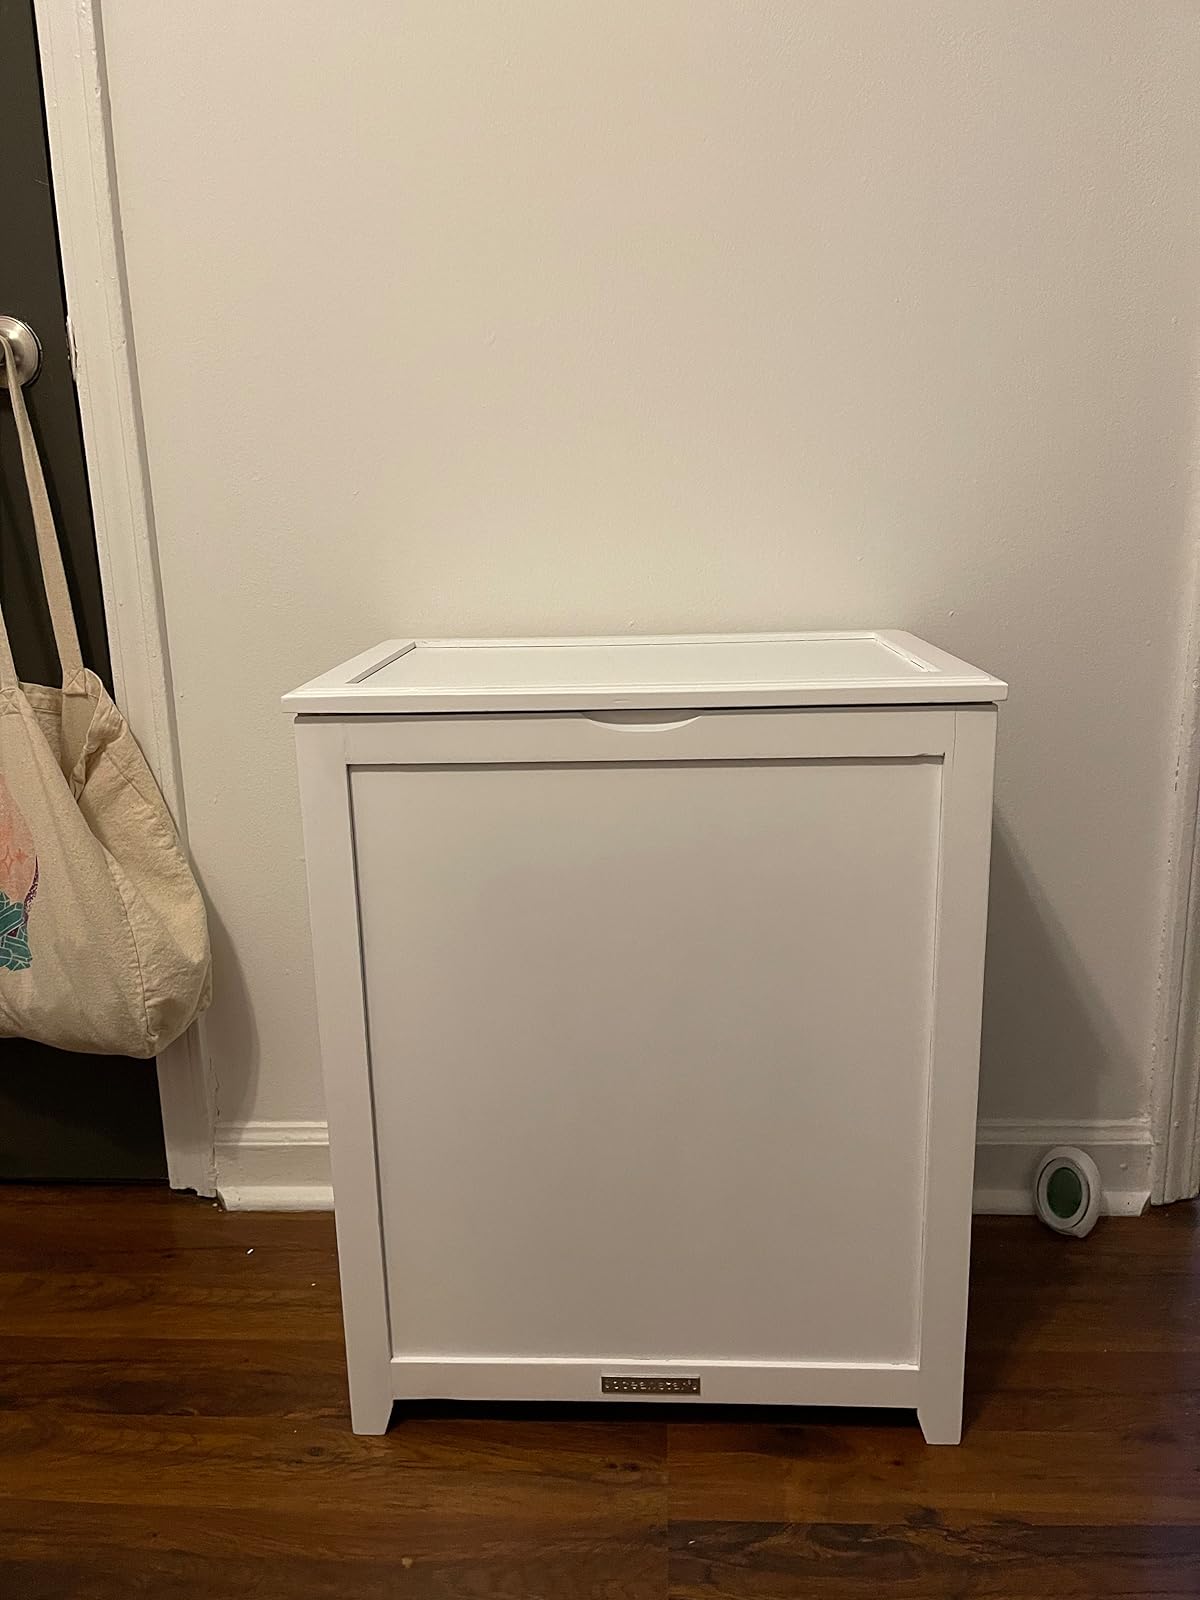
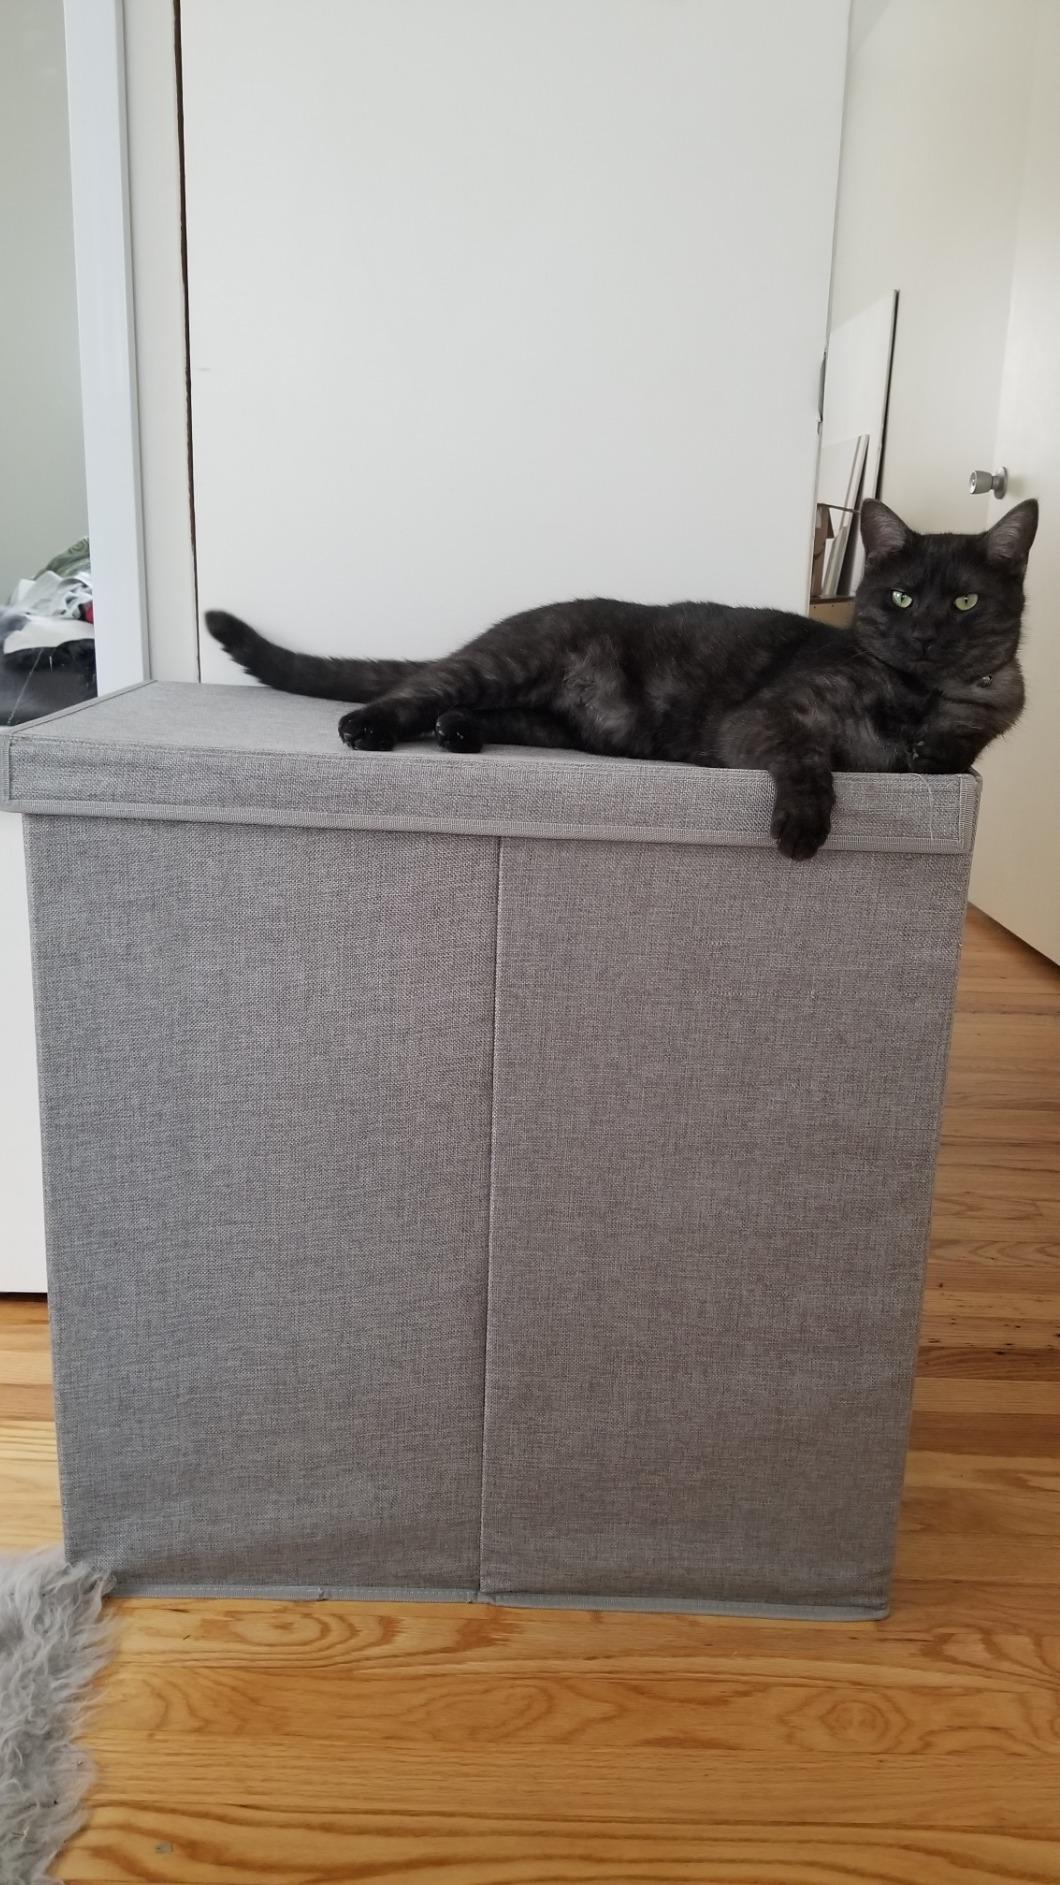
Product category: items_hamper
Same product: no